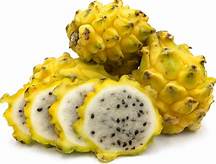
Label: Dragonfruit